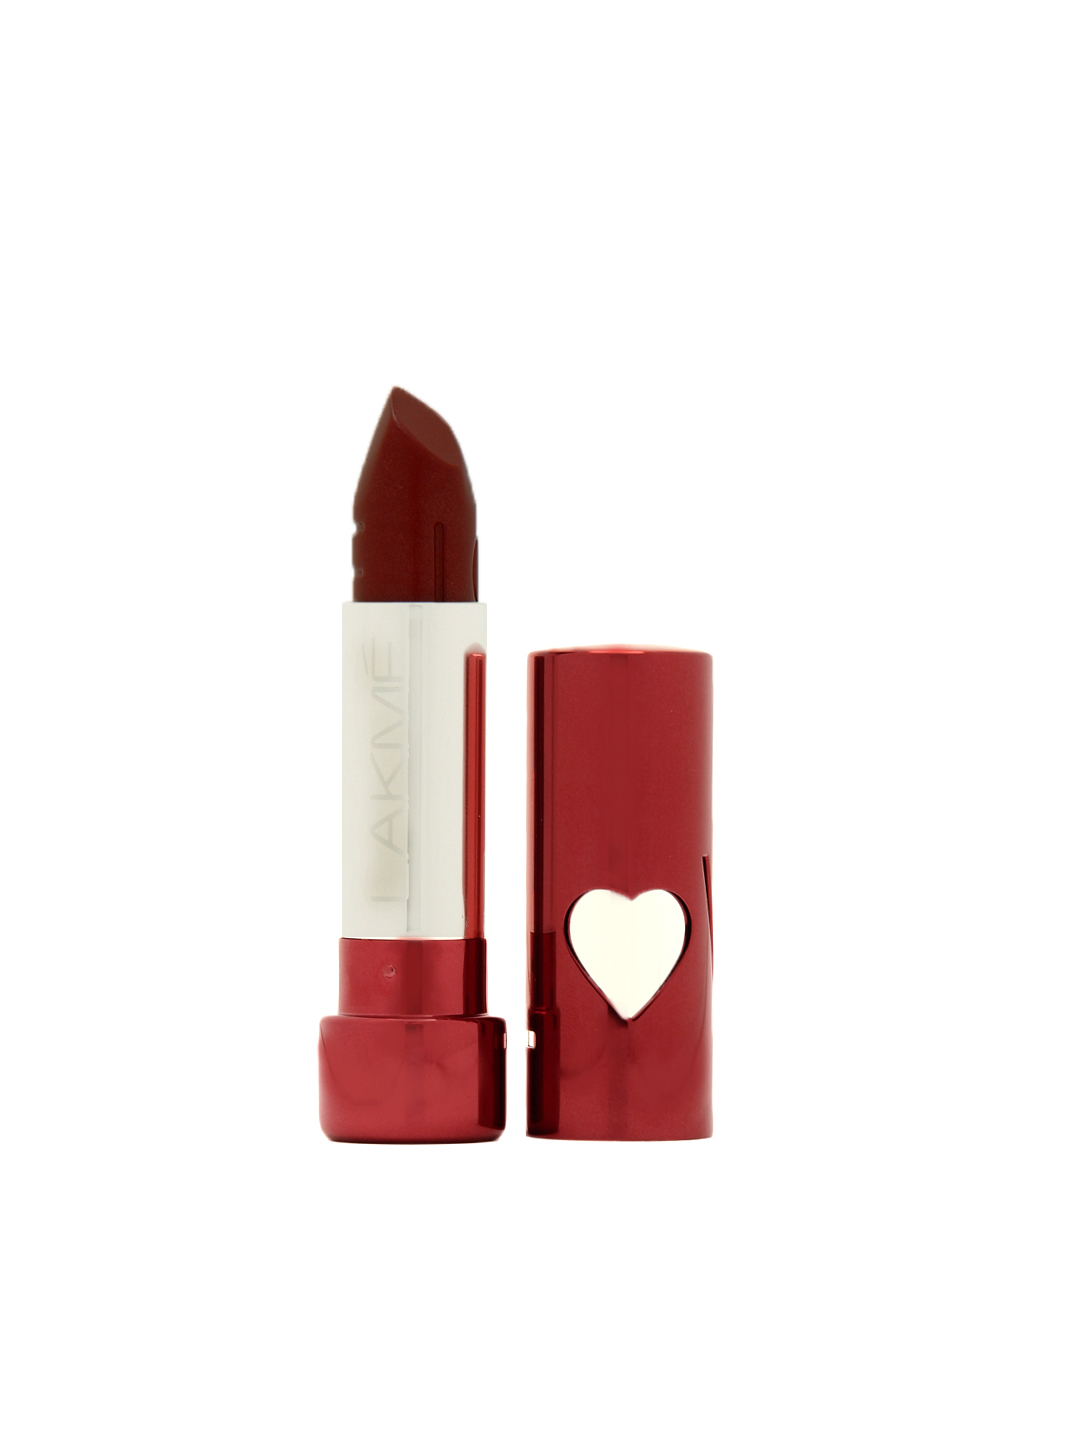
Lakme Lip Love Sangria Seduction Lipstick B119A
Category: Personal Care / Lips / Lipstick
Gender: Women
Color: Maroon
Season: Spring 2017
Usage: Casual